Alavi Bohras

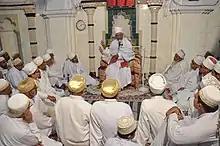
Aqaa Maulaa, the then Mazoon e Mutlaq visited Fakhri Masjid in Moharram 1436 AH/2014 AD on the death anniversary of Saiyedi Musanji bin Taaj saheb

The city of Vadodara deserves a special attention along with the Tayyibi missionary activities in Ahmedabad as many devoted personalities worked hard to retain the community faith when the turmoil of dissidents created by Ja’far Naherwali was at its peak. During the time of 21st Da’i al-Mutlaq Saiyedna saheb (tus) Hasan Badruddin bin Idris (d. 933 AH/1537 AD) when Mahmood Shah II was the sultan of Gujarat, Mulla Isma’il of Vadodara migrated to Ahmedabad and he was martyred along with his accomplices on the banks of Sabarmati River.